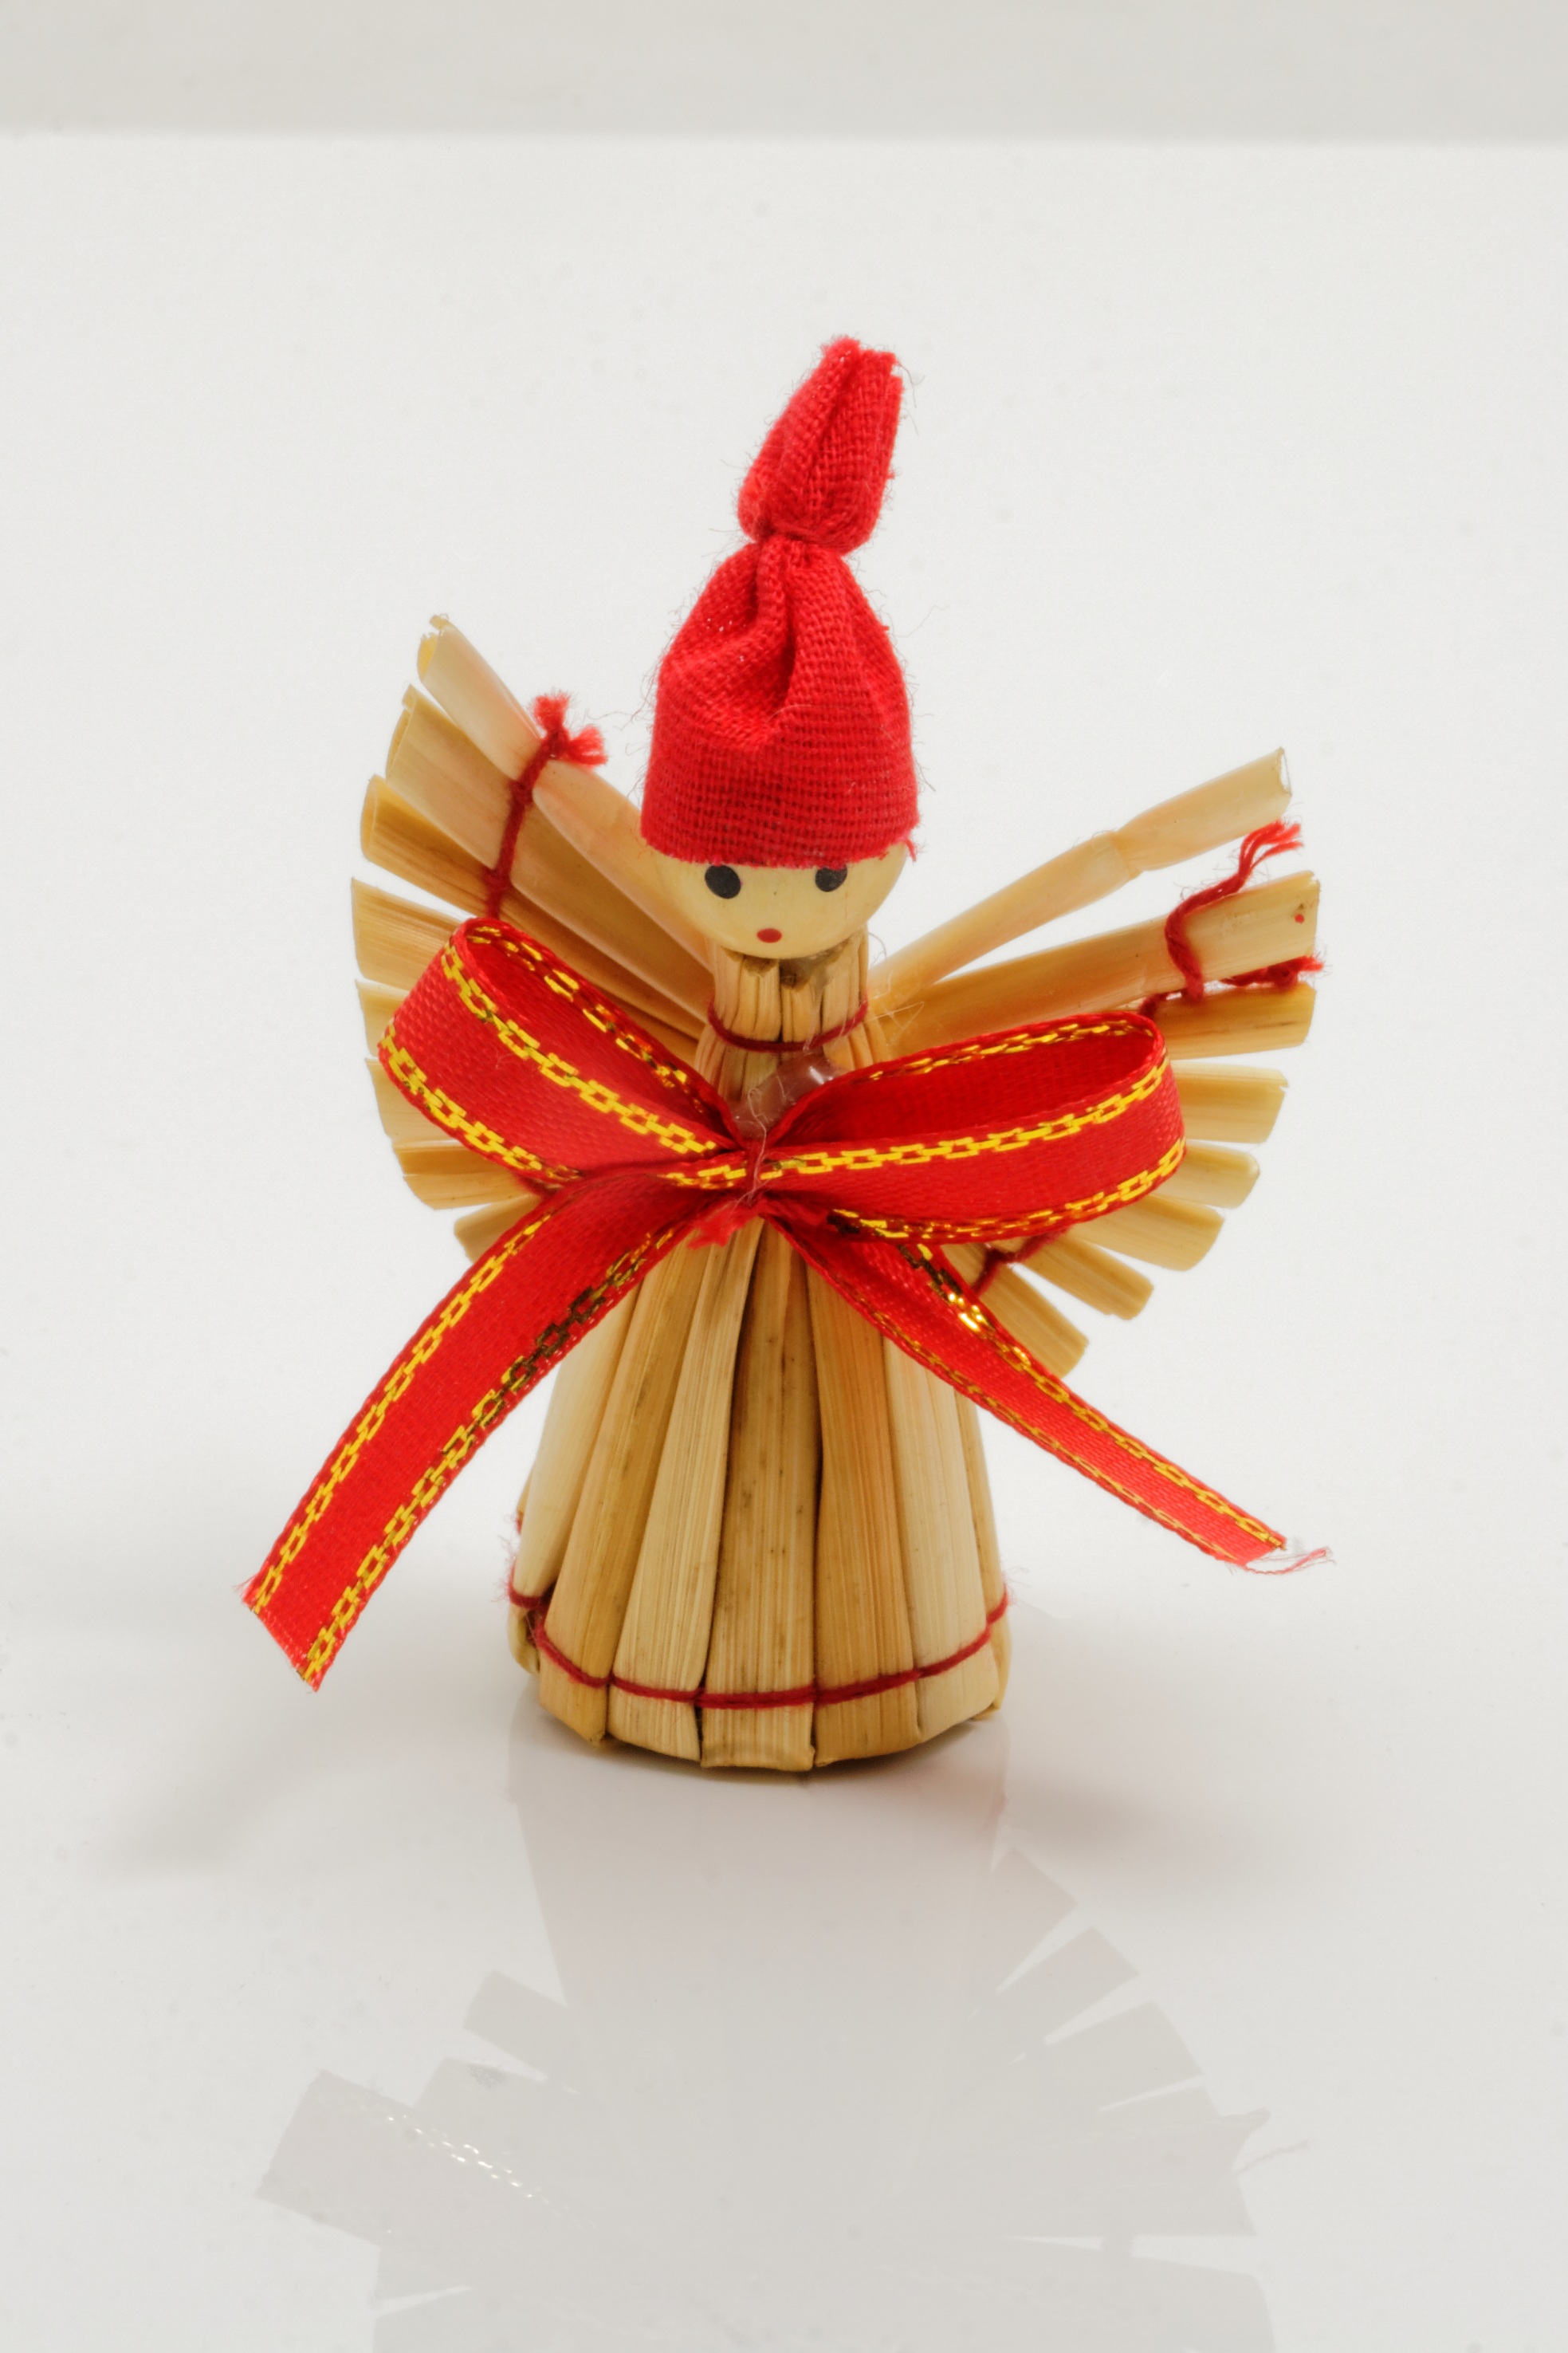
decoration, food, christmas, deco, advent, christmas decoration, angel, straw, festive decorations